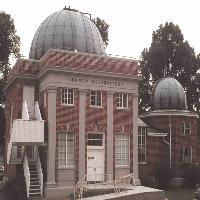
Weather: cloudy or overcast